List of birds of Pakistan

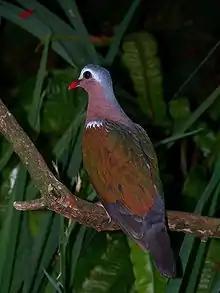
Common emerald dove

Order: PodicipediformesFamily: Podicipedidae